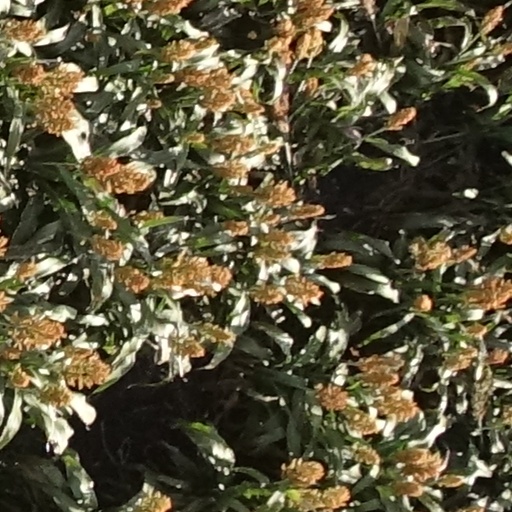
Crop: sorghum